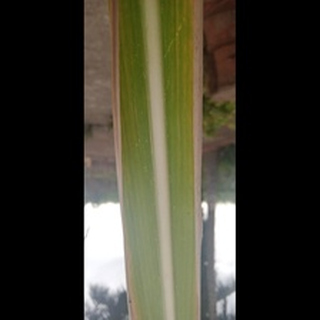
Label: sugarcane_yellow_leaf_disease